Tornadoes of 2022

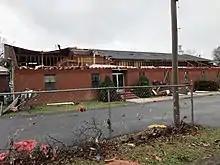
EF2 damage to a church in Hopkinsville, Kentucky.

A small outbreak of mostly weak tornadoes impacted the Southeastern United States starting with 13 confirmed tornadoes on New Year's Day. One strong tornado, rated EF2, moved through Hopkinsville, Kentucky, damaging several businesses, homes, warehouses, a church, and a gas station. A weak EF0 tornado embedded within larger area straight-line winds also caused minor damage in Bowling Green, an area previously impacted by two strong tornadoes during the previous month, which killed 16 people and injured 63 others. An EF1 tornado damaged a few homes, destroyed barns, downed trees, and knocked over gravestones at a cemetery in the Hiseville, Kentucky area. Another brief EF1 tornado caused damage to a few metal buildings and garages at the east edge Lebanon, Kentucky. Near Hazel Green, Alabama, a high-end EF0 tornado damaged several businesses, snapped tree branches, and ripped the roof off a mobile home. One person was injured, the only injury of the outbreak. Three weak, brief EF0 tornadoes touched down in Georgia and Florida on January 2. Two weak tornadoes also touched down in North Carolina during the morning hours of January 3 before the outbreak ended, one of which caused EF1 damage to some hog barns near Newton Grove. In all, 19 tornadoes touched down, with only one injury reported.